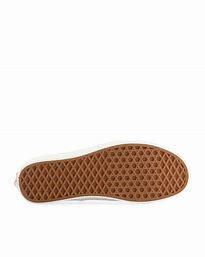
Brand: Vans
Model: UA Authentic 44 DX